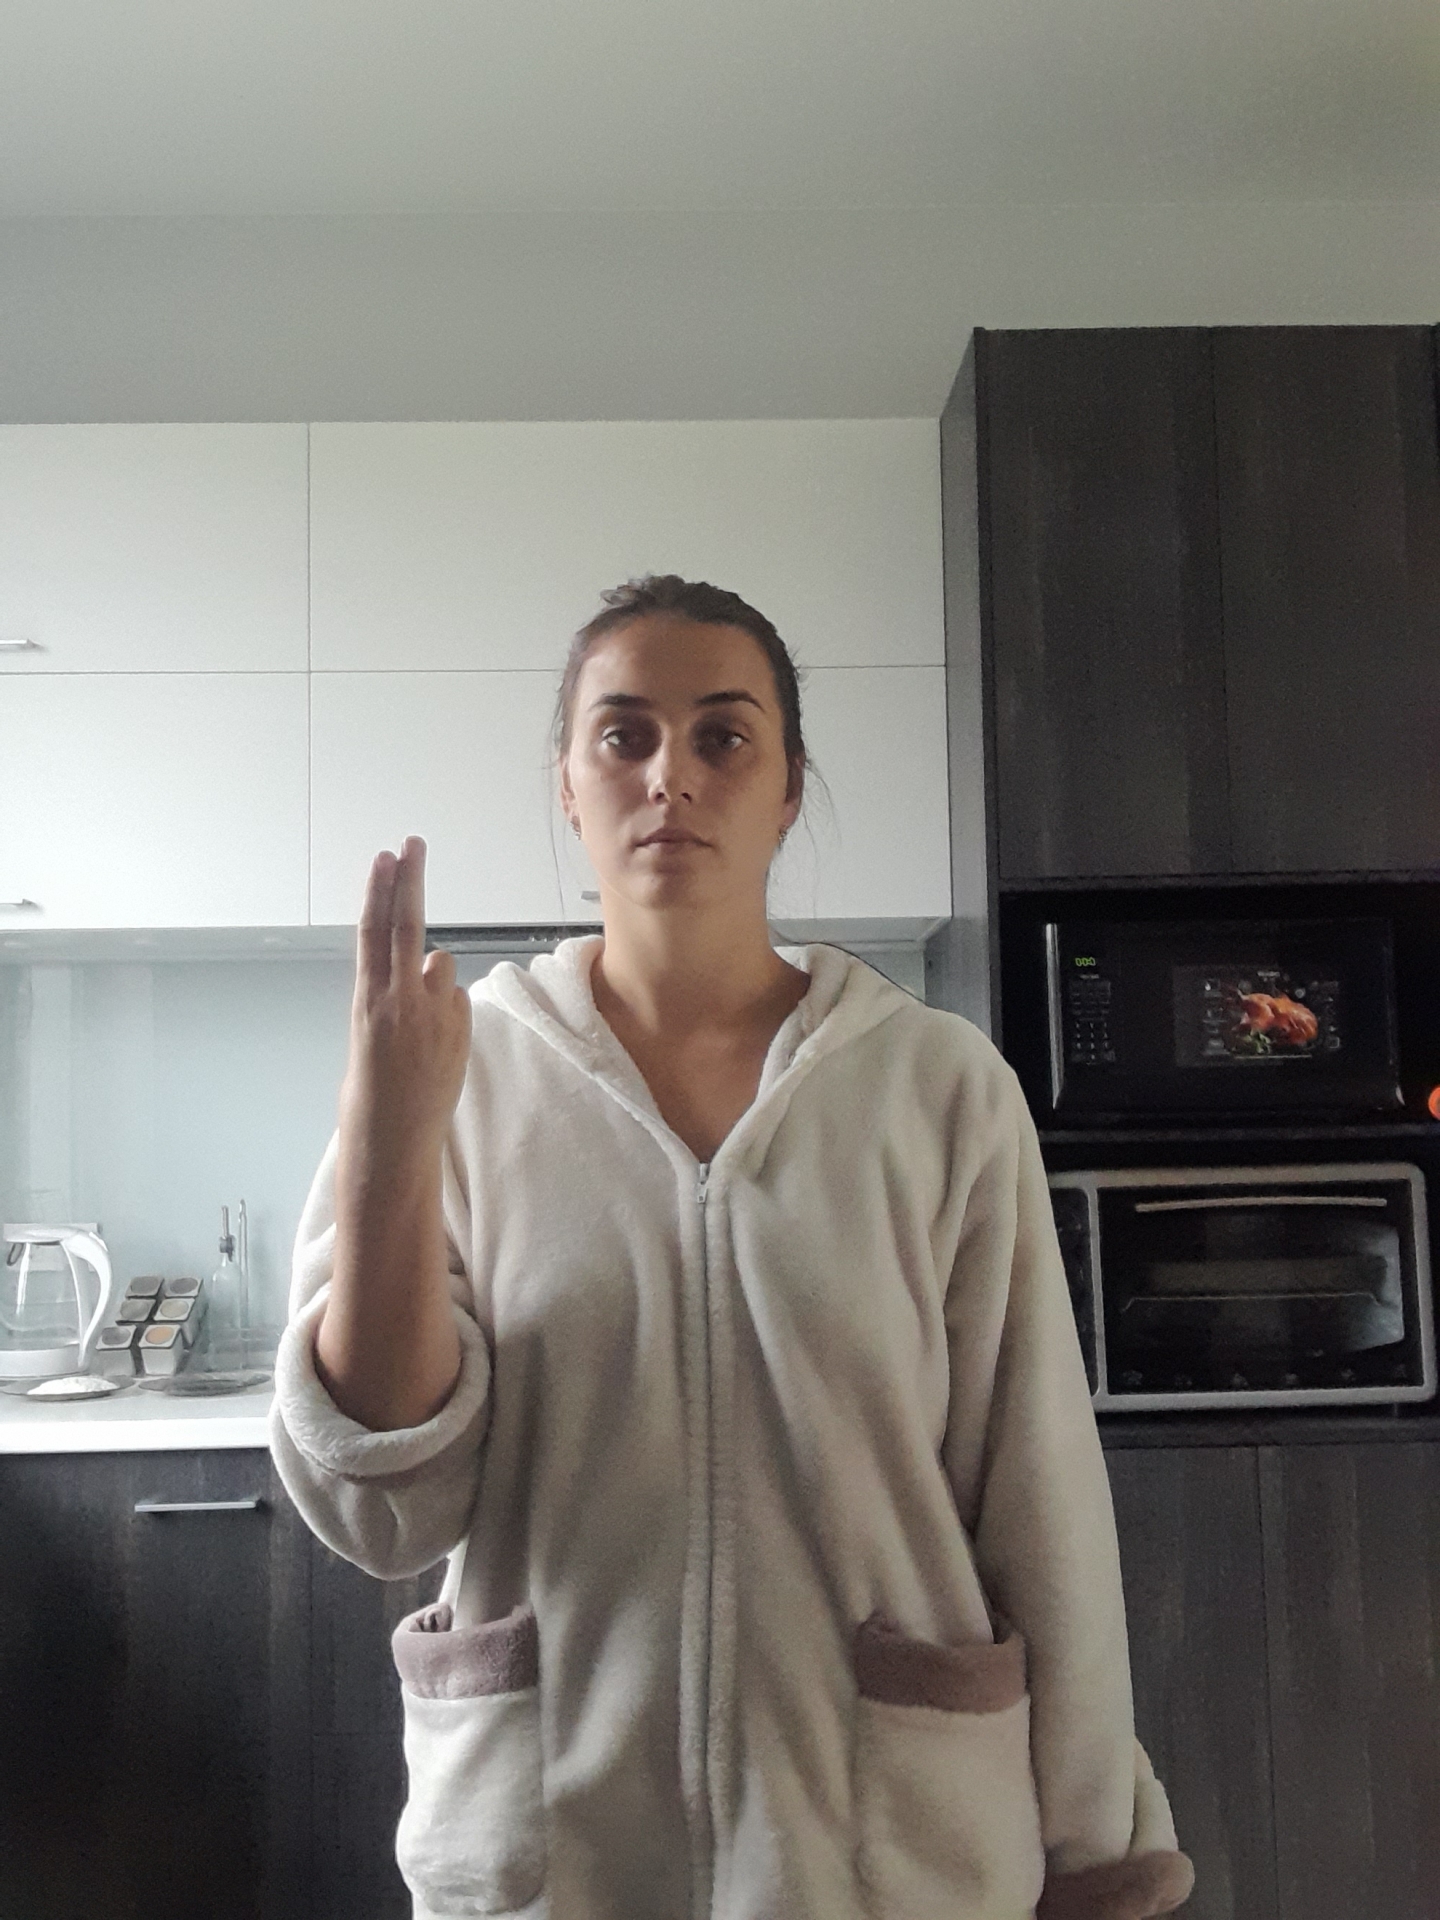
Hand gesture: two_up_inverted